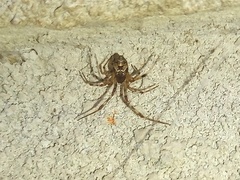
Species: Parasteatoda_tepidariorum